Ozell Wells

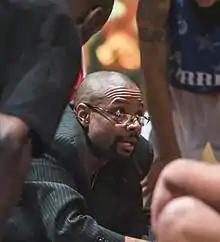
Ozell Wells during a timeout

Ozell Wells (January 4, 1977) is a Dominican American basketball coach, scout, ordained minister, entrepreneur, author, lecturer and businessman.